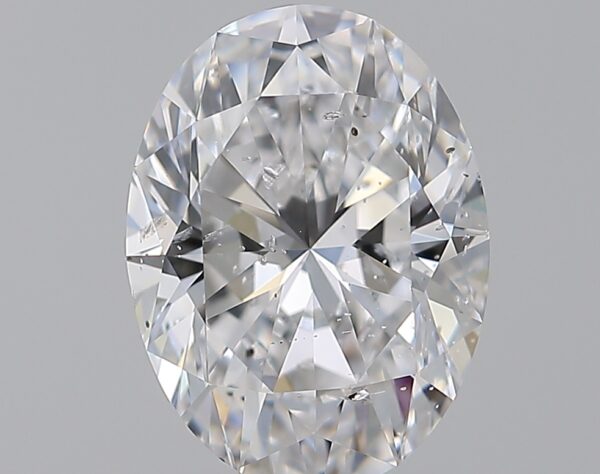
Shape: oval
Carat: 2
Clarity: SI2
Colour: D
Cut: EX
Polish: EX
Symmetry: EX
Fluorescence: N
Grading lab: GIA
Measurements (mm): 9.51 x 7.08 x 4.52